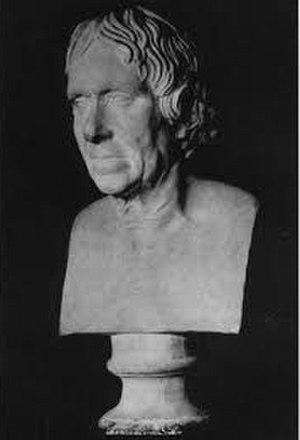
Louis-Pierre Vieillot
Louis Pierre Vieillot, né le 10 mai 1748 à Yvetot et mort le 24 août 1830 à Sotteville-lès-Rouen, est un ornithologue français.